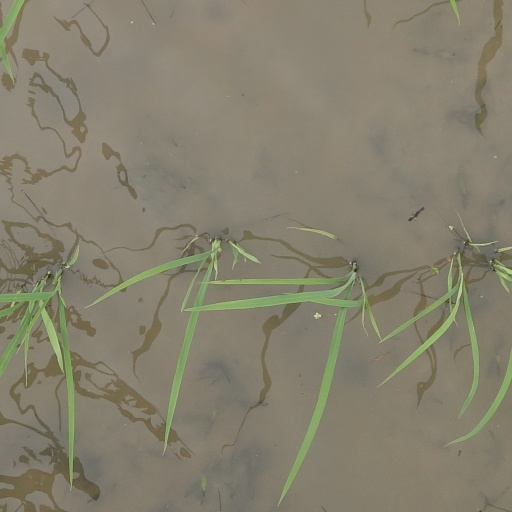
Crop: rice